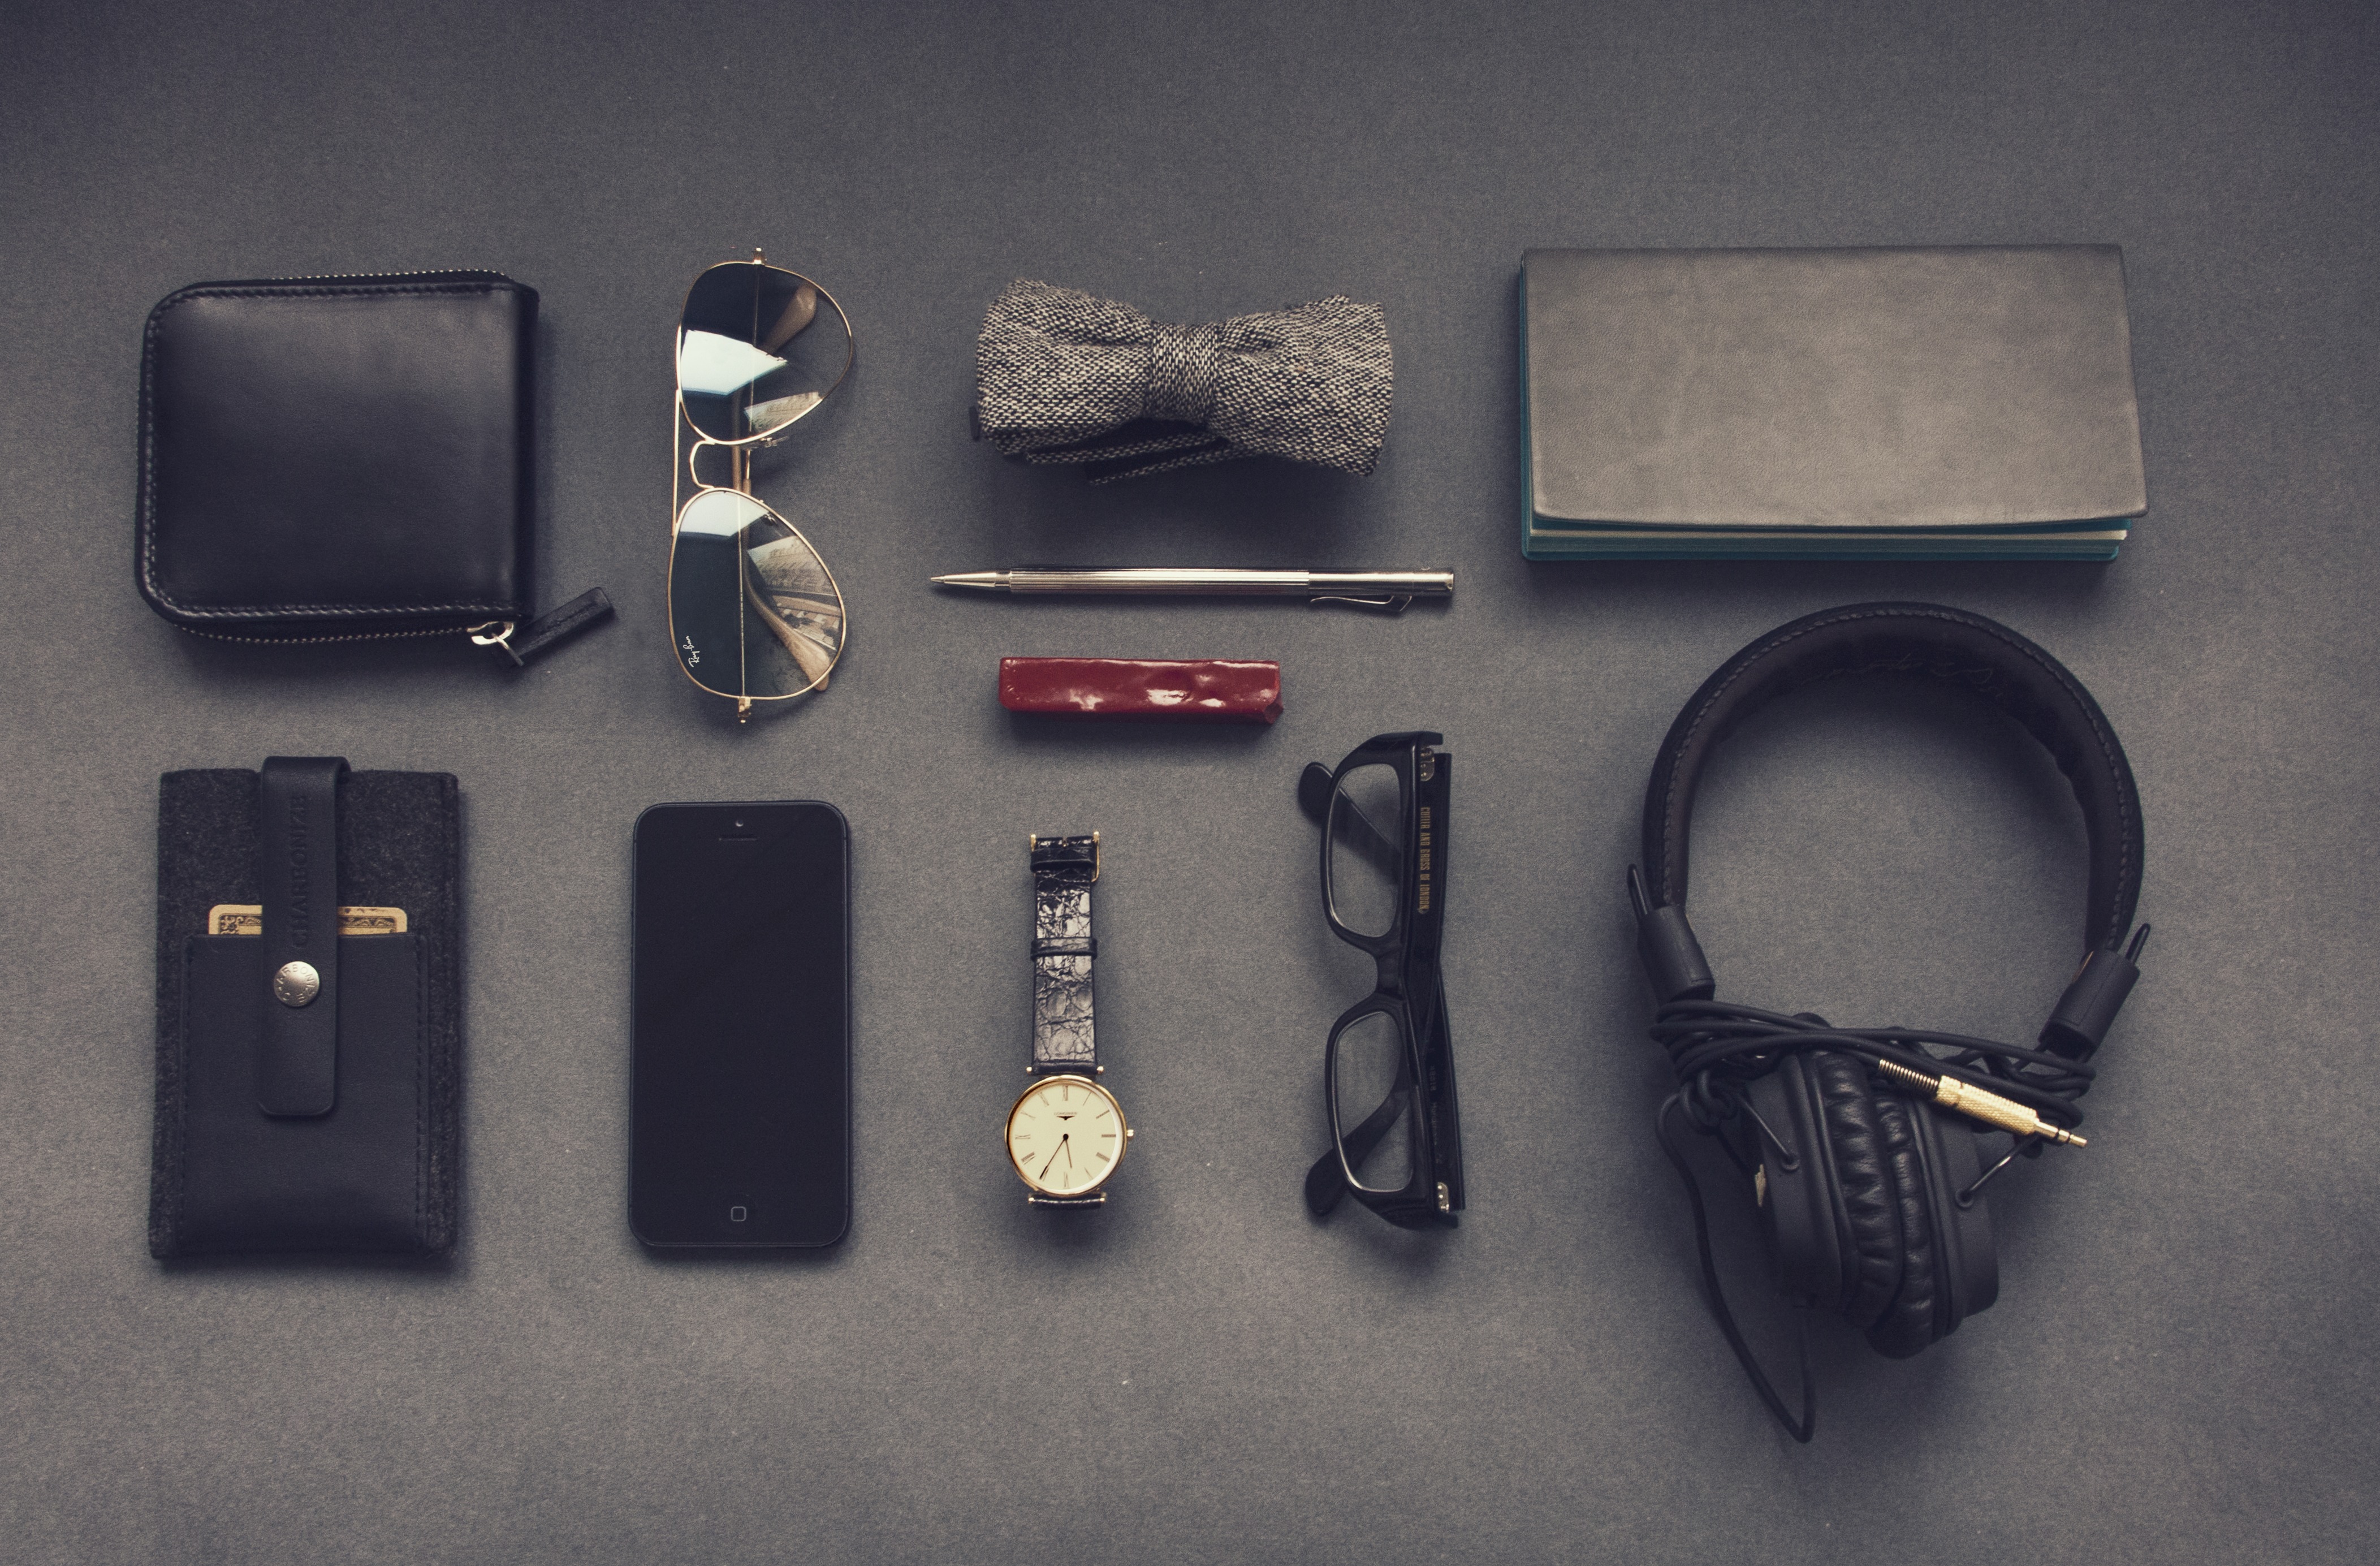
iphone, watch, hand, music, technology, leather, pen, equipment, money, office, wallet, bowtie, headphones, purse, sunglasses, glasses, case, accessories, gadgets, cell, men's